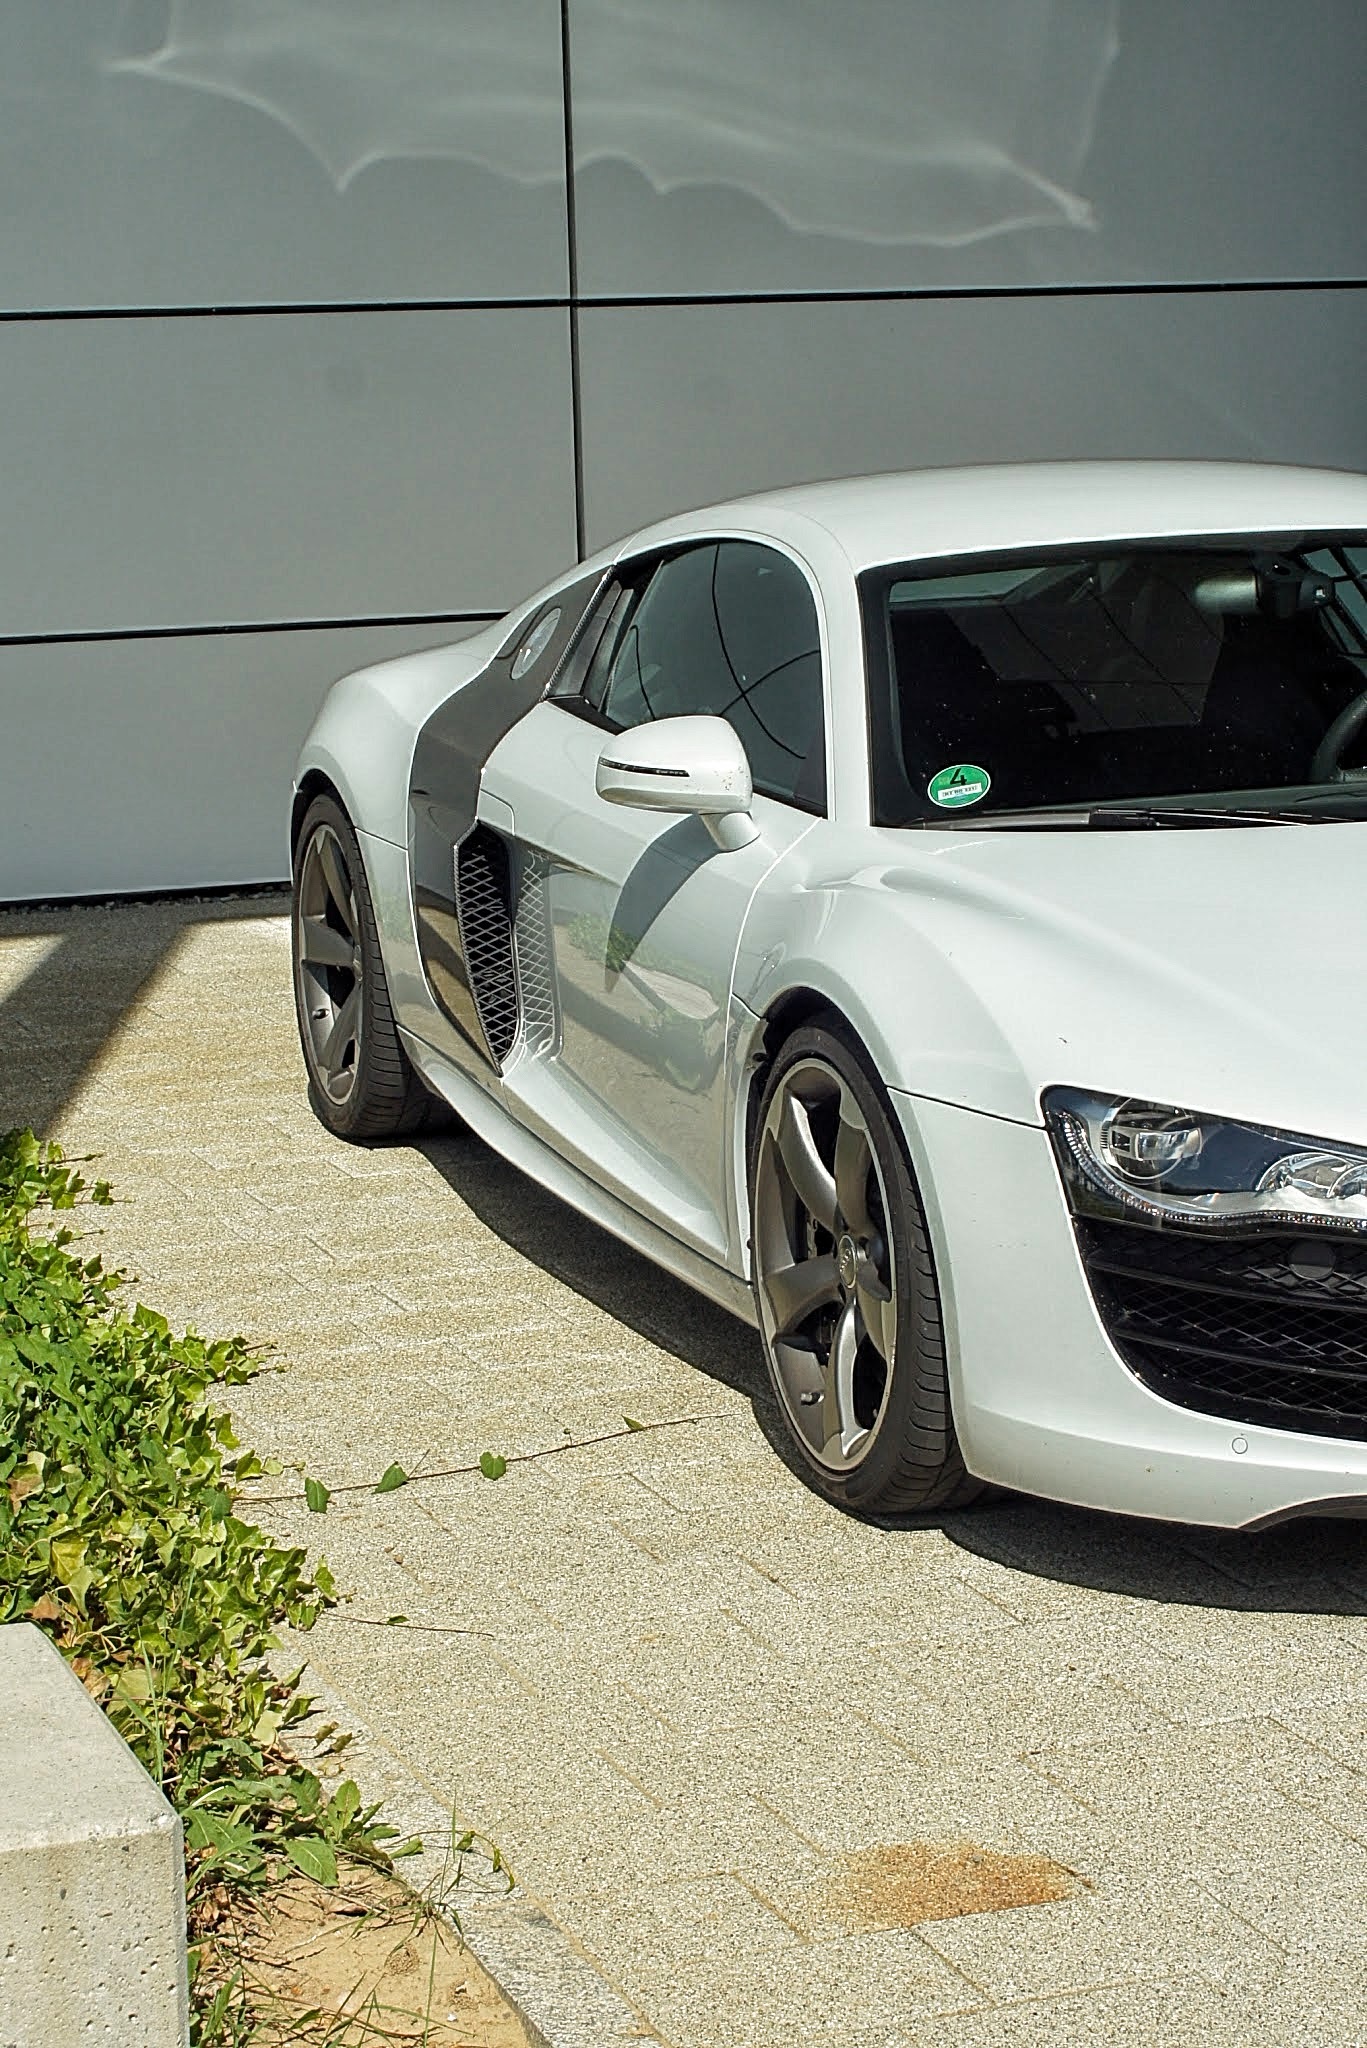
technology, road, white, sport, car, wheel, summer, vehicle, auto, automotive, sports car, supercar, background, rim, audi, coupe, dare, vehicles, super sports car, reflexes, concept car, summer day, r8, v10, land vehicle, audi r8, bitzer, automobile make, automotive exterior, automotive design, luxury vehicle, family car, executive car